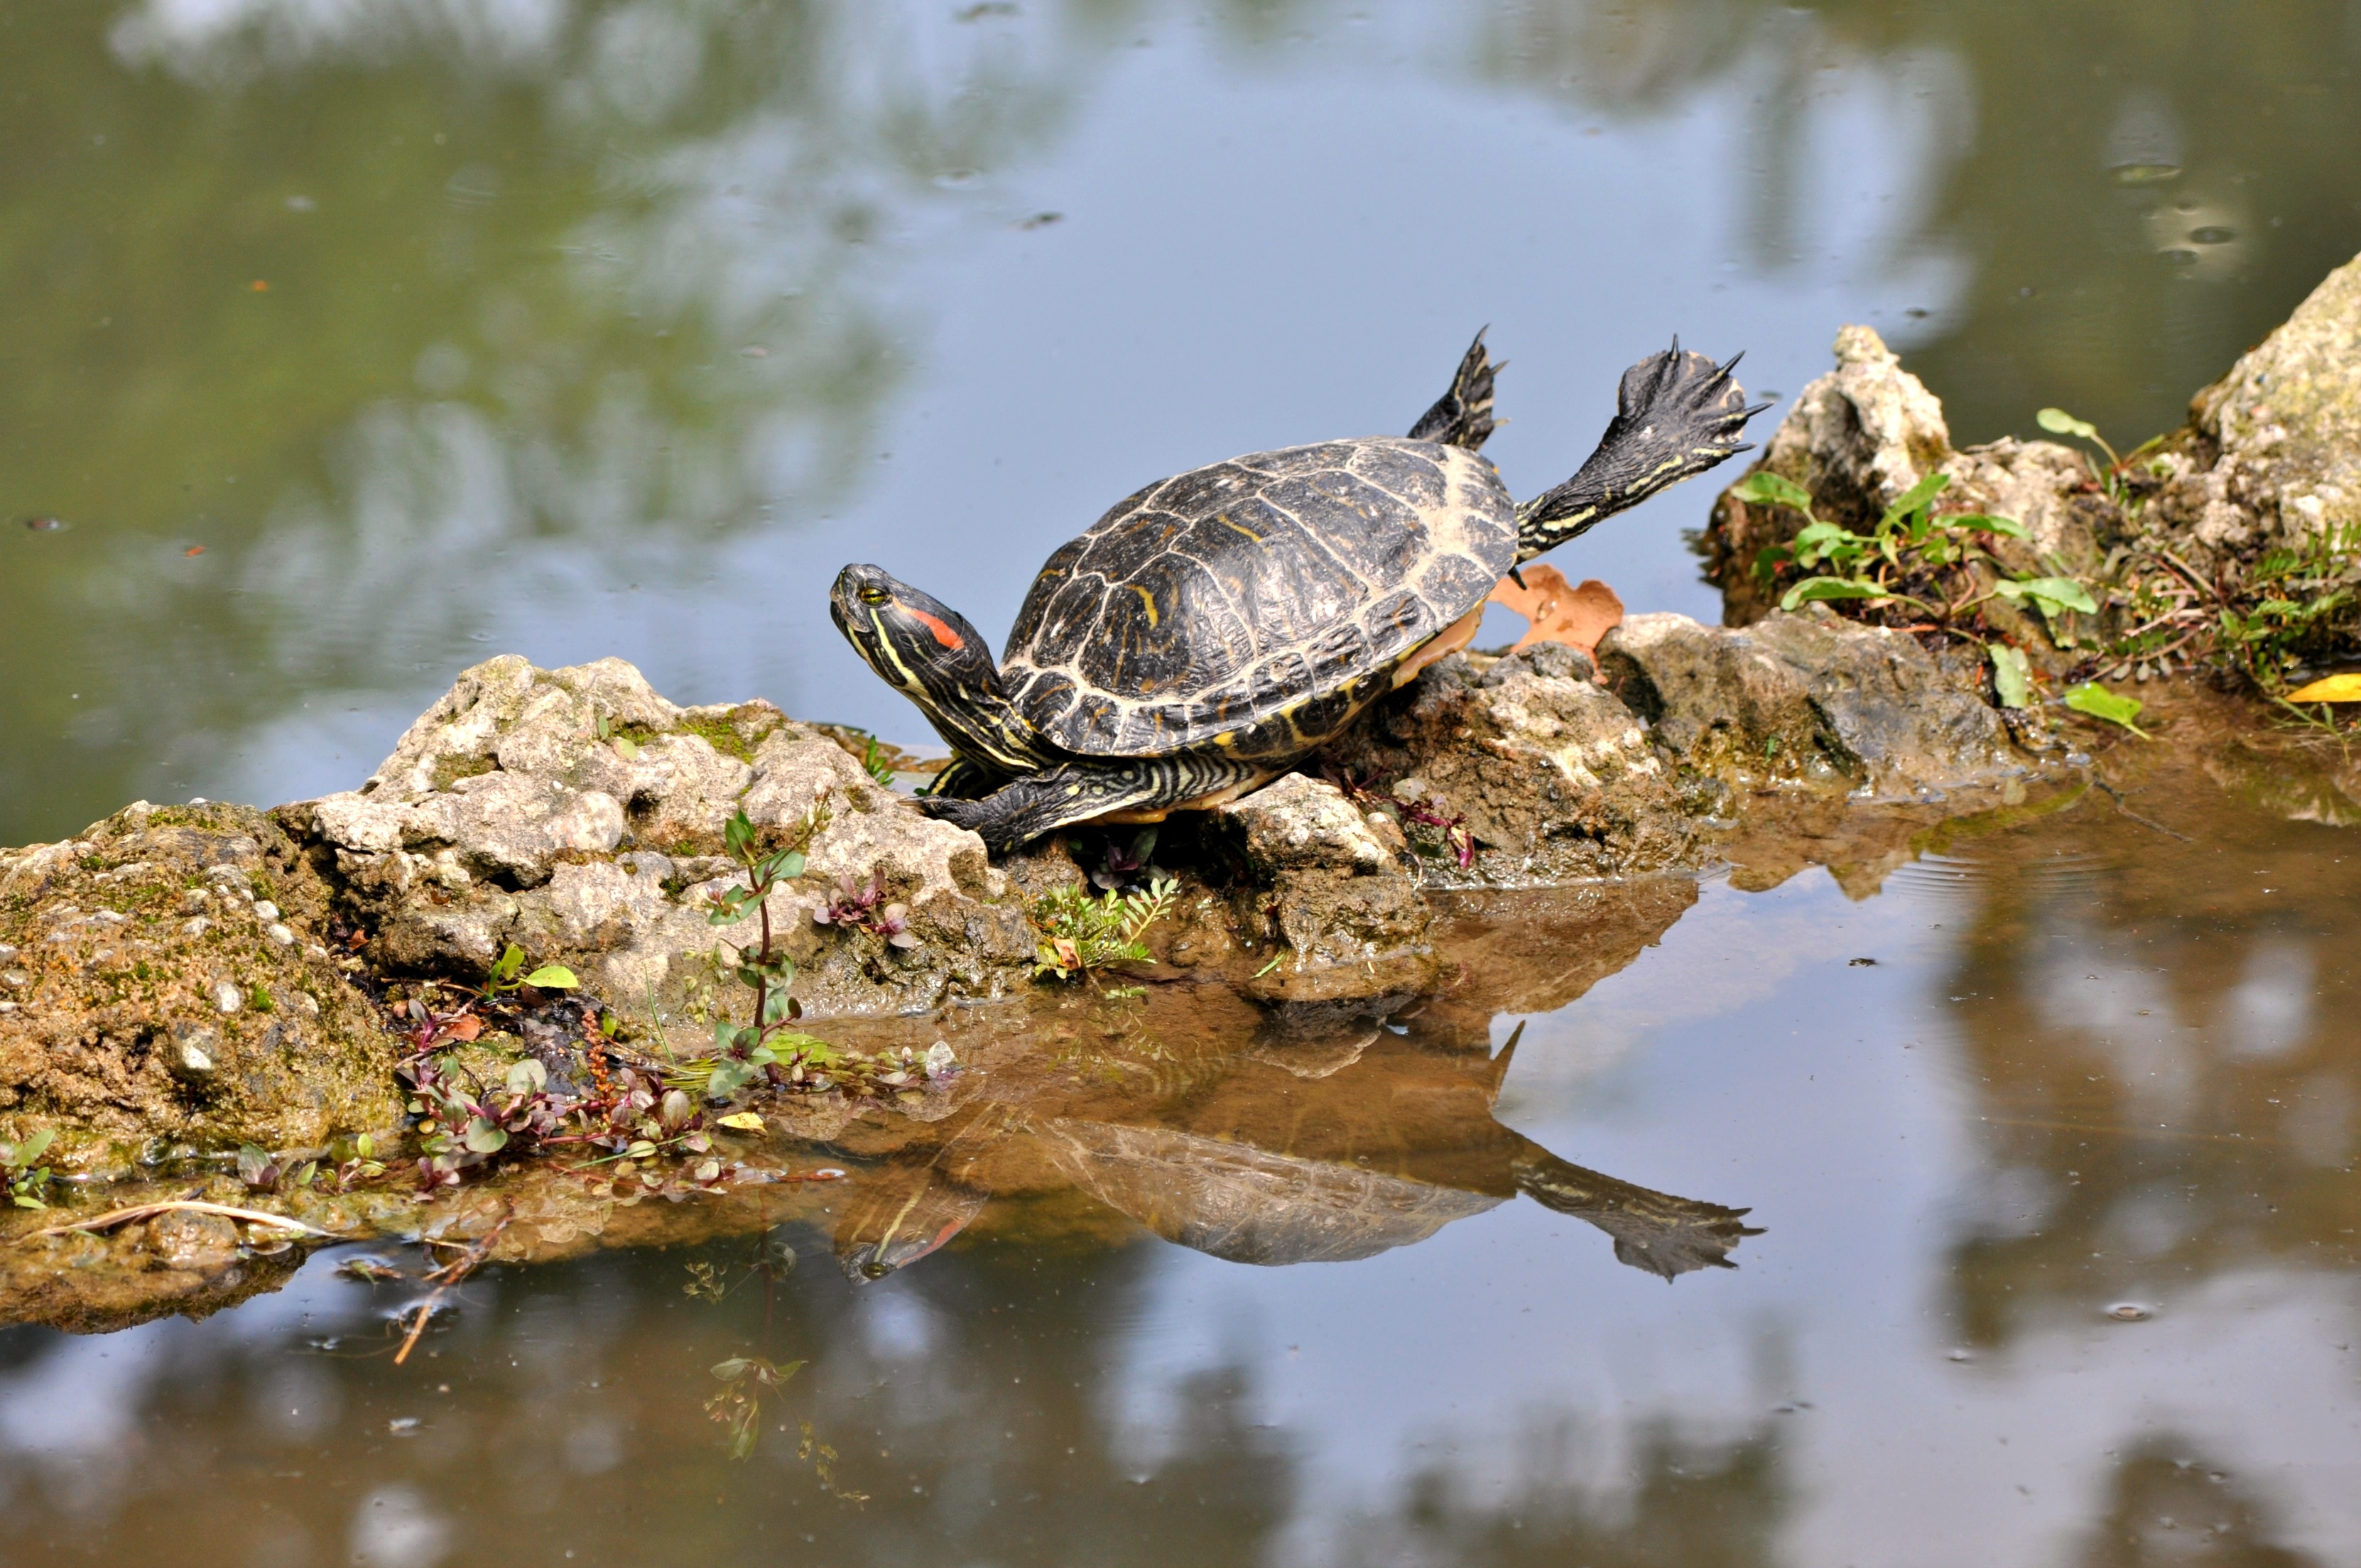
water, nature, pond, wildlife, zoo, reflection, turtle, frog, reptile, fauna, stones